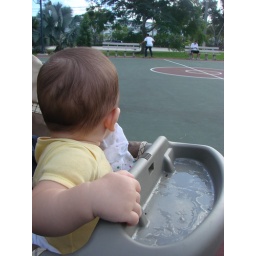
after dumping his bottle of water in his tray and playing in it